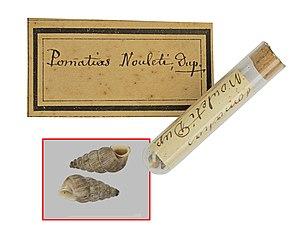
L’Abbé Dominique Dupuy est un botaniste, malacologue et plus largement un biologiste né à Lectoure le 16 mai 1812 et décédé dans cette ville le 23 septembre 1885, à l’âge de 73 ans des suites d’une grave affection névralgique. L’abbé Dupuy représente aujourd’hui une figure importante, notamment pour la science malacologique comme en témoigne la nécrologie publiée en 1885 dans le Journal de Conchyliologie. Le seul portrait connu à ce jour avec sa biographie serait dans Bulletins de la Société malacologique de France.
Cochlostoma nouleti est une espèce de mollusques gastéropodes terrestres, de la famille des Diplommatinidae et de la sous-famille des Cochlostomatinae, et du genre Cochlostoma.